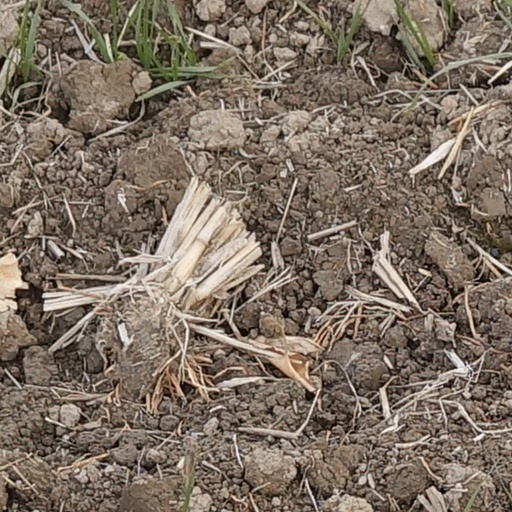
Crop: wheat